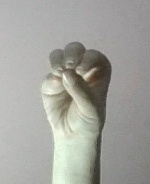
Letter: ha